2016 Citizen Soldier 400

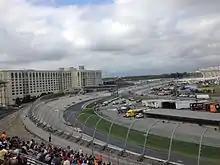
Kyle Busch leads during the first half of the race

Under overcast Delaware skies, Brad Keselowski led the field to the green flag at 2:17 p.m. He held the lead for the first few laps until Martin Truex Jr. passed him going into turn 1 with ease to take the lead on the seventh lap. Kyle Busch powered by Truex in turn 2 on the outside to take the lead on lap 21. Debris coming from Kevin Harvick's car brought out the first caution of the race on lap 34. The issue was a flat right-rear tire related to a broken track bar mount. Trevor Bayne was sent to the tail end of the field for speeding on pit road. Kyle Larson fell down a lap after making a stop to deal with electrical issues. He said after the race that he didn't "know what happened with the battery or whatever. If we didn’t have the (penalty), we probably would have been alright because I was only a lap down. Nice little Christmas present for Austin (Dillon) there with both Ganassi cars going down."